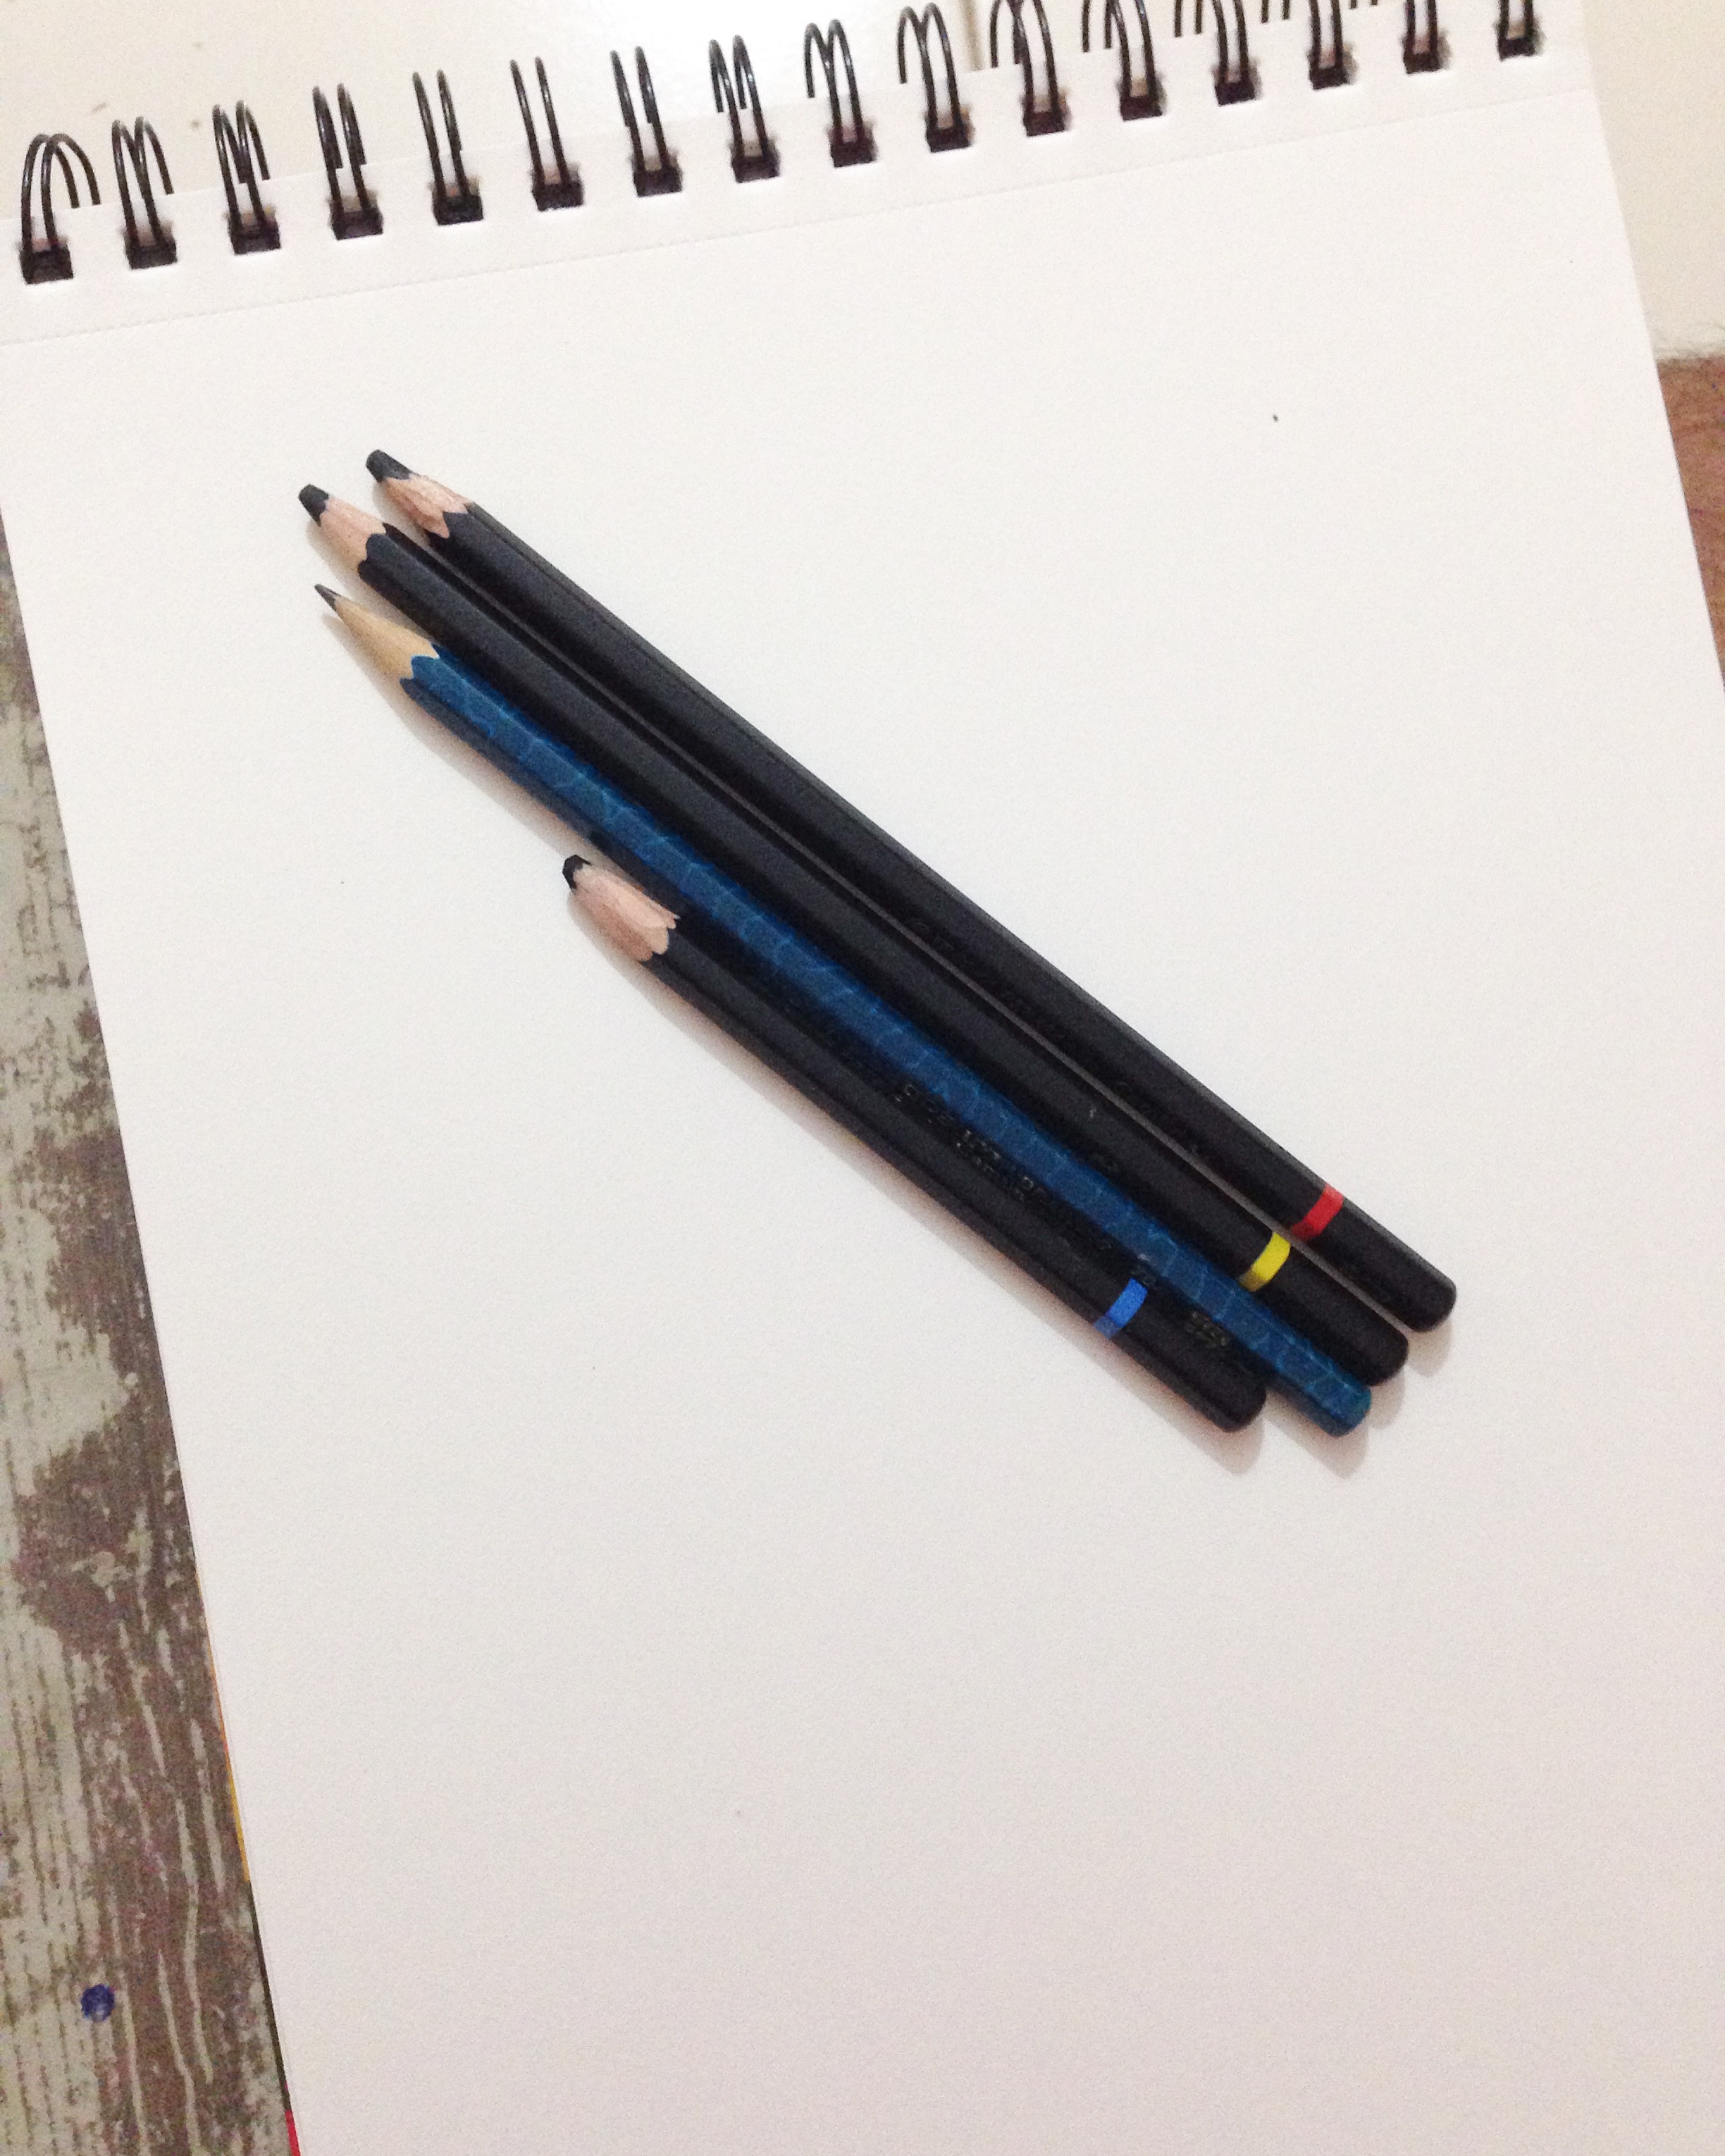
writing, pencil, pen, sketch, drawing, document, drawing book